Queensland

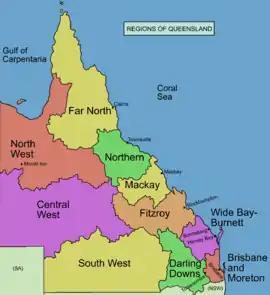
Commonly designated regions of Queensland, with Central Queensland divided into Mackay and Fitzroy subregions

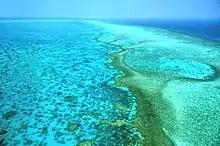
The Great Barrier Reef, which extends along most of Queensland's Coral Sea coastline

A public meeting was held in 1851 to consider the proposed separation of Queensland from New South Wales. On 6 June 1859, Queen Victoria signed letters patent to form the separate colony of Queensland as a self-governing Crown colony with responsible government. Brisbane was selected as the capital city. On 10 December 1859, a proclamation was read by George Bowen, the first Governor of Queensland, formally establishing Queensland as a separate colony from New South Wales. On 22 May 1860 the first Queensland election was held and Robert Herbert, Bowen's private secretary, was appointed as the first Premier of Queensland.